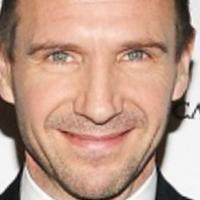
Age group: age 41-55